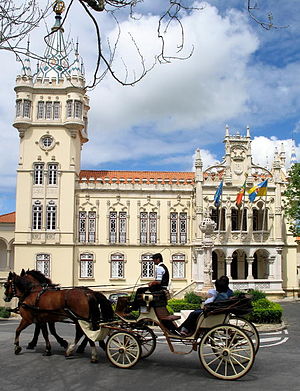
Sintra / Galleri
Sintra er en by i Portugal i distriktet Lisboa med 377.835 indbyggere. Byen er på UNESCOs Verdensarvsliste pga. sin arkitektur.